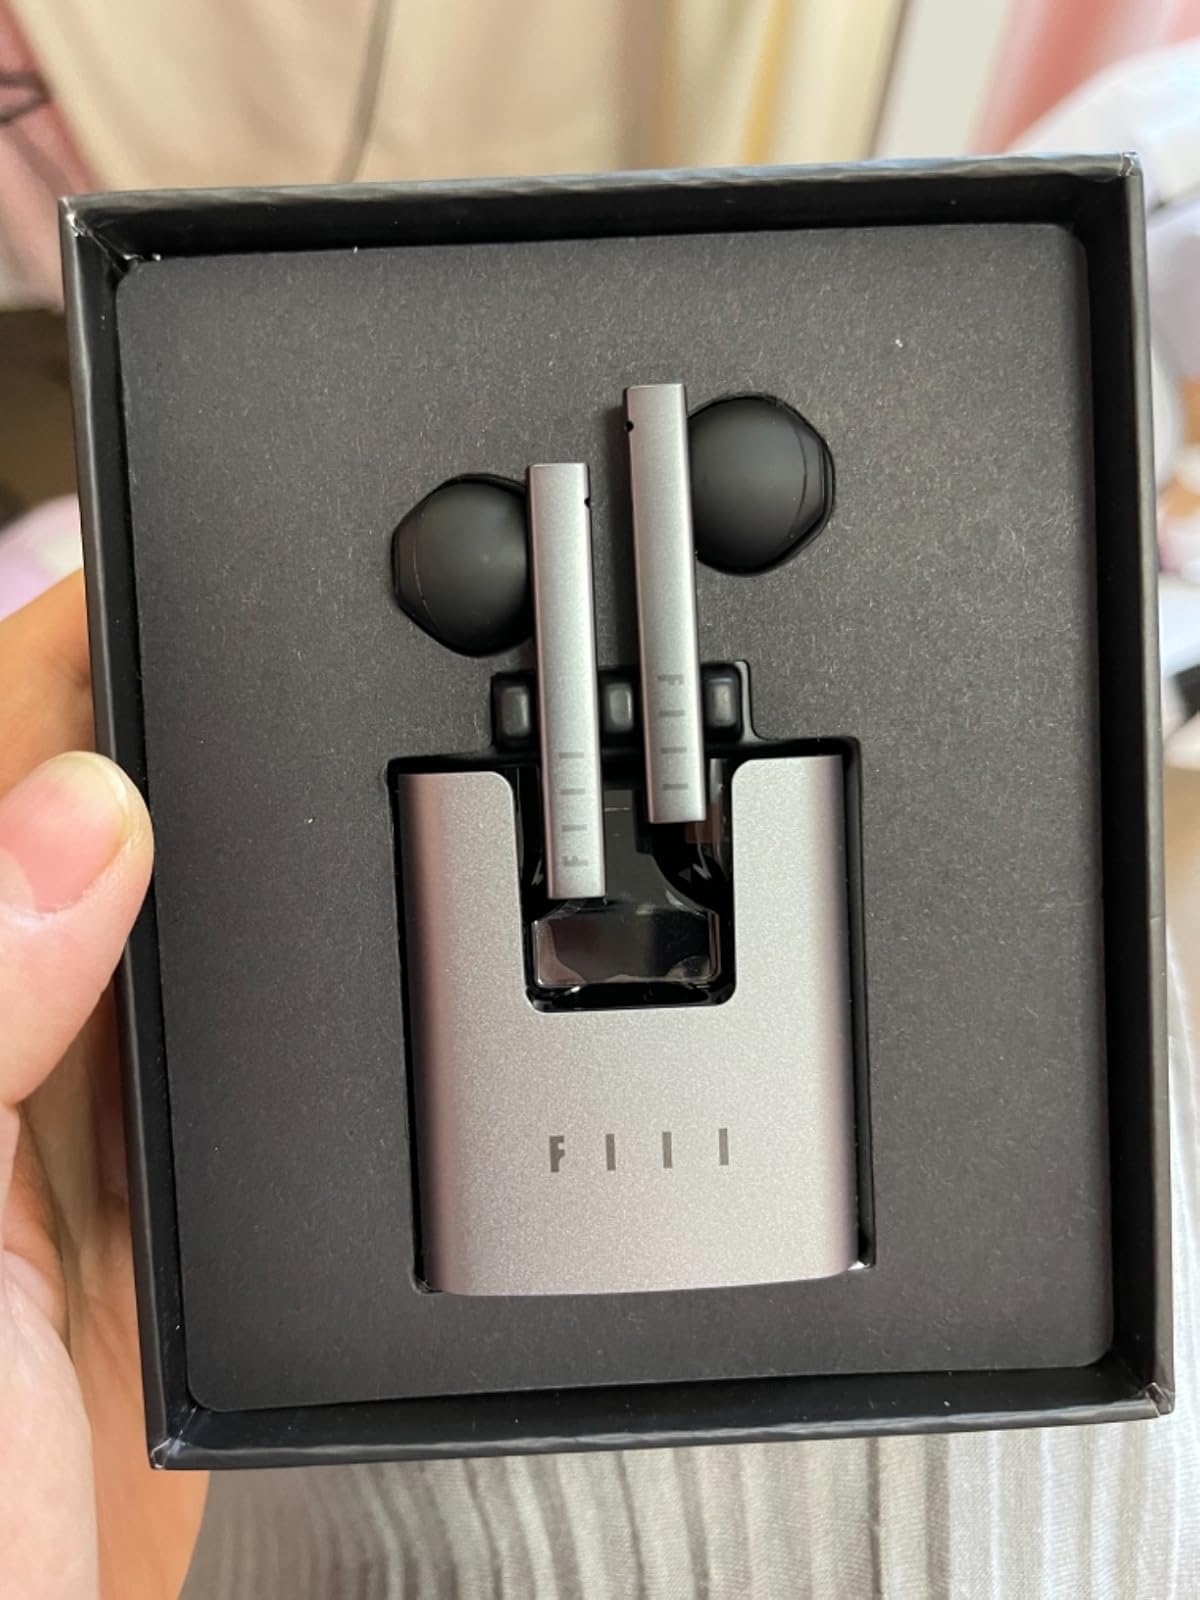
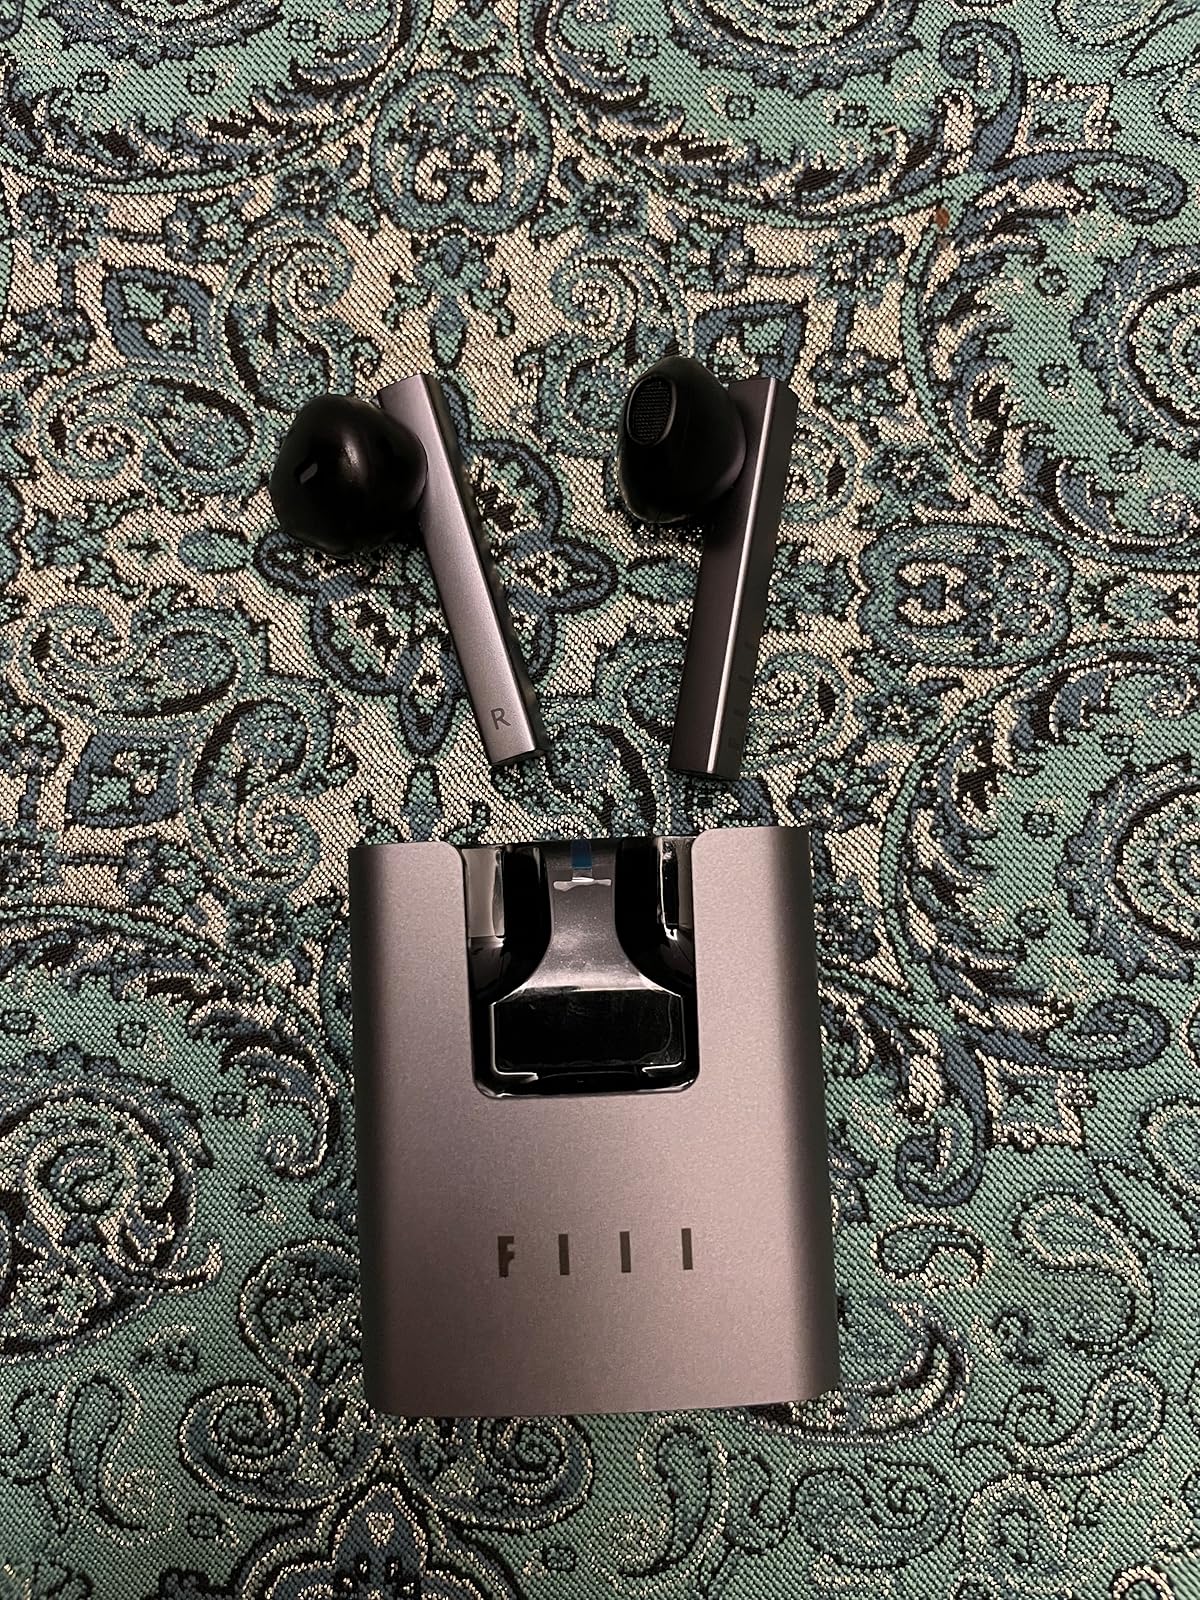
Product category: earbuds
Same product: yes